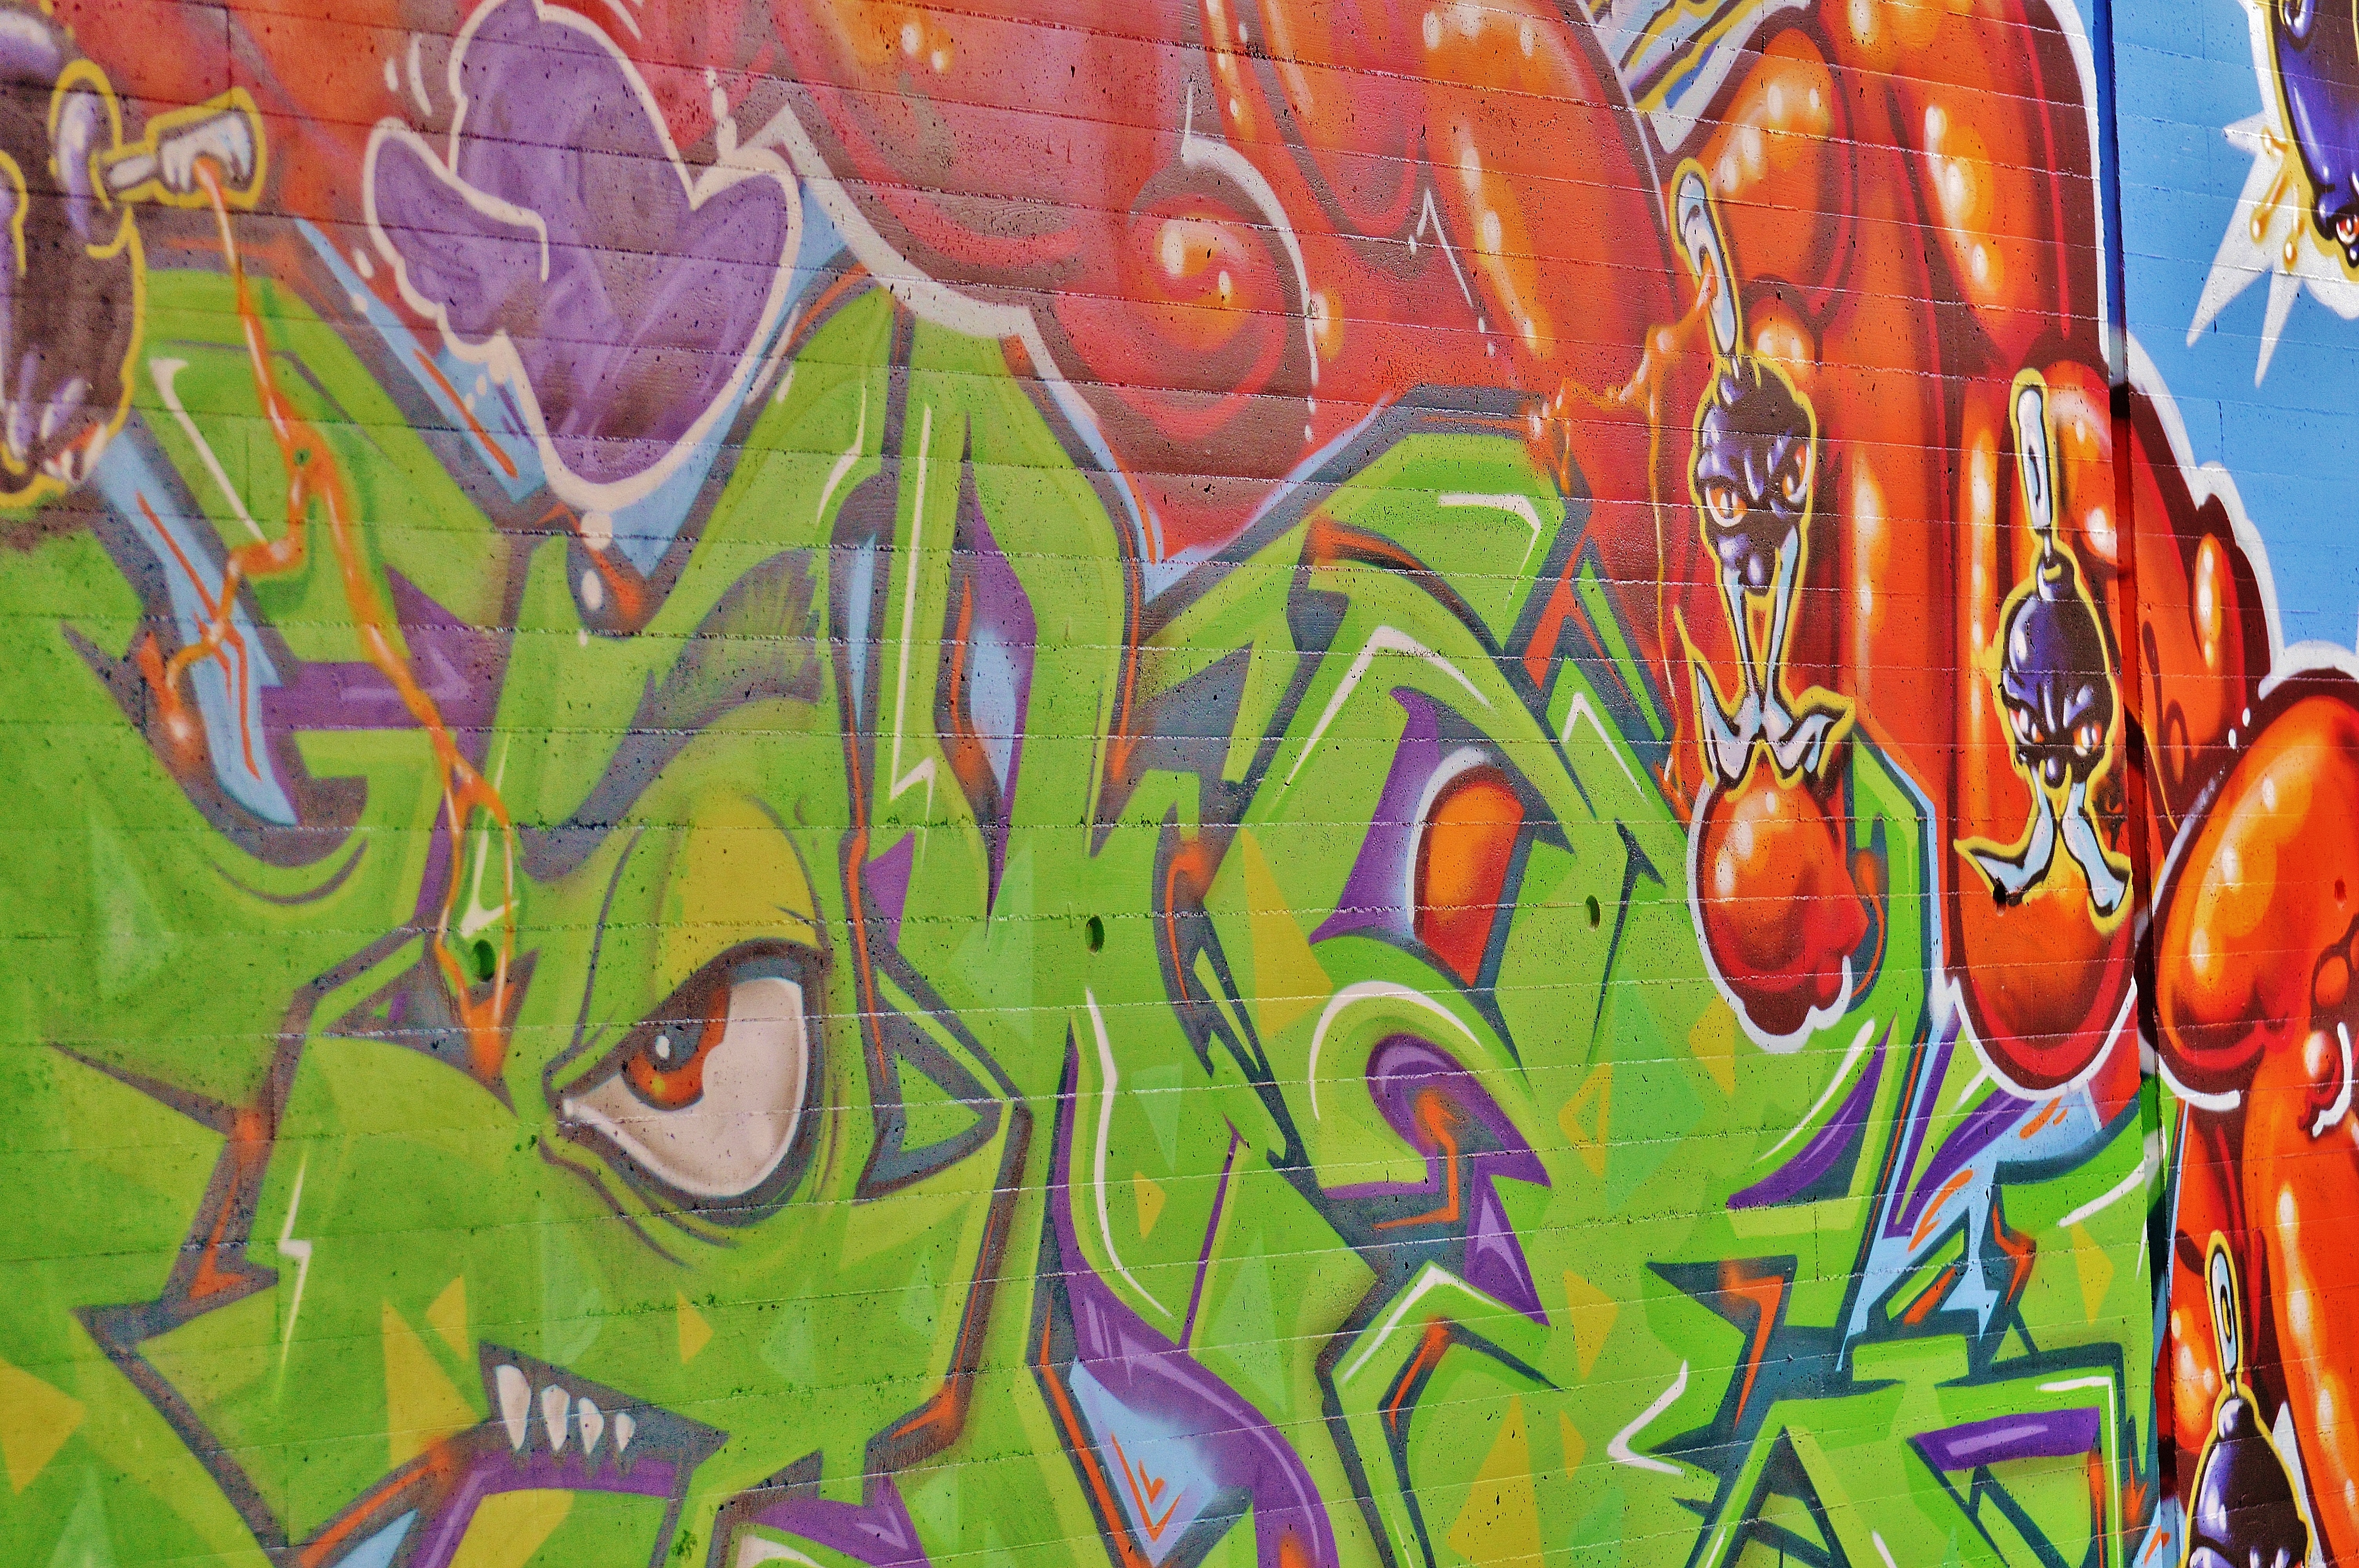
abstract, wall, colorful, graffiti, artwork, painting, street art, art, drawing, illustration, mural, graphic, image, modern art